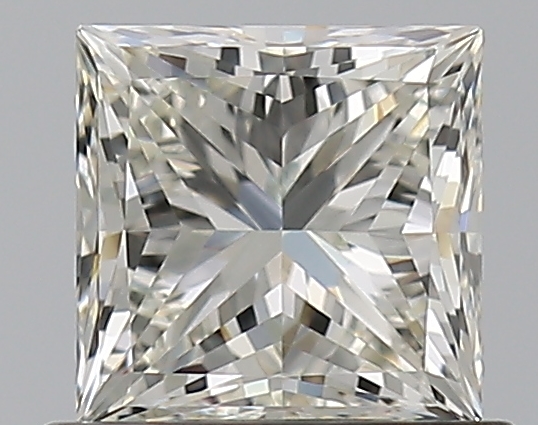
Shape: princess
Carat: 0.8
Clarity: VS1
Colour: K
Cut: EX
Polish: EX
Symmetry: VG
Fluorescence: ST
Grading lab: GIA
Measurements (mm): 4.98 x 4.97 x 3.61